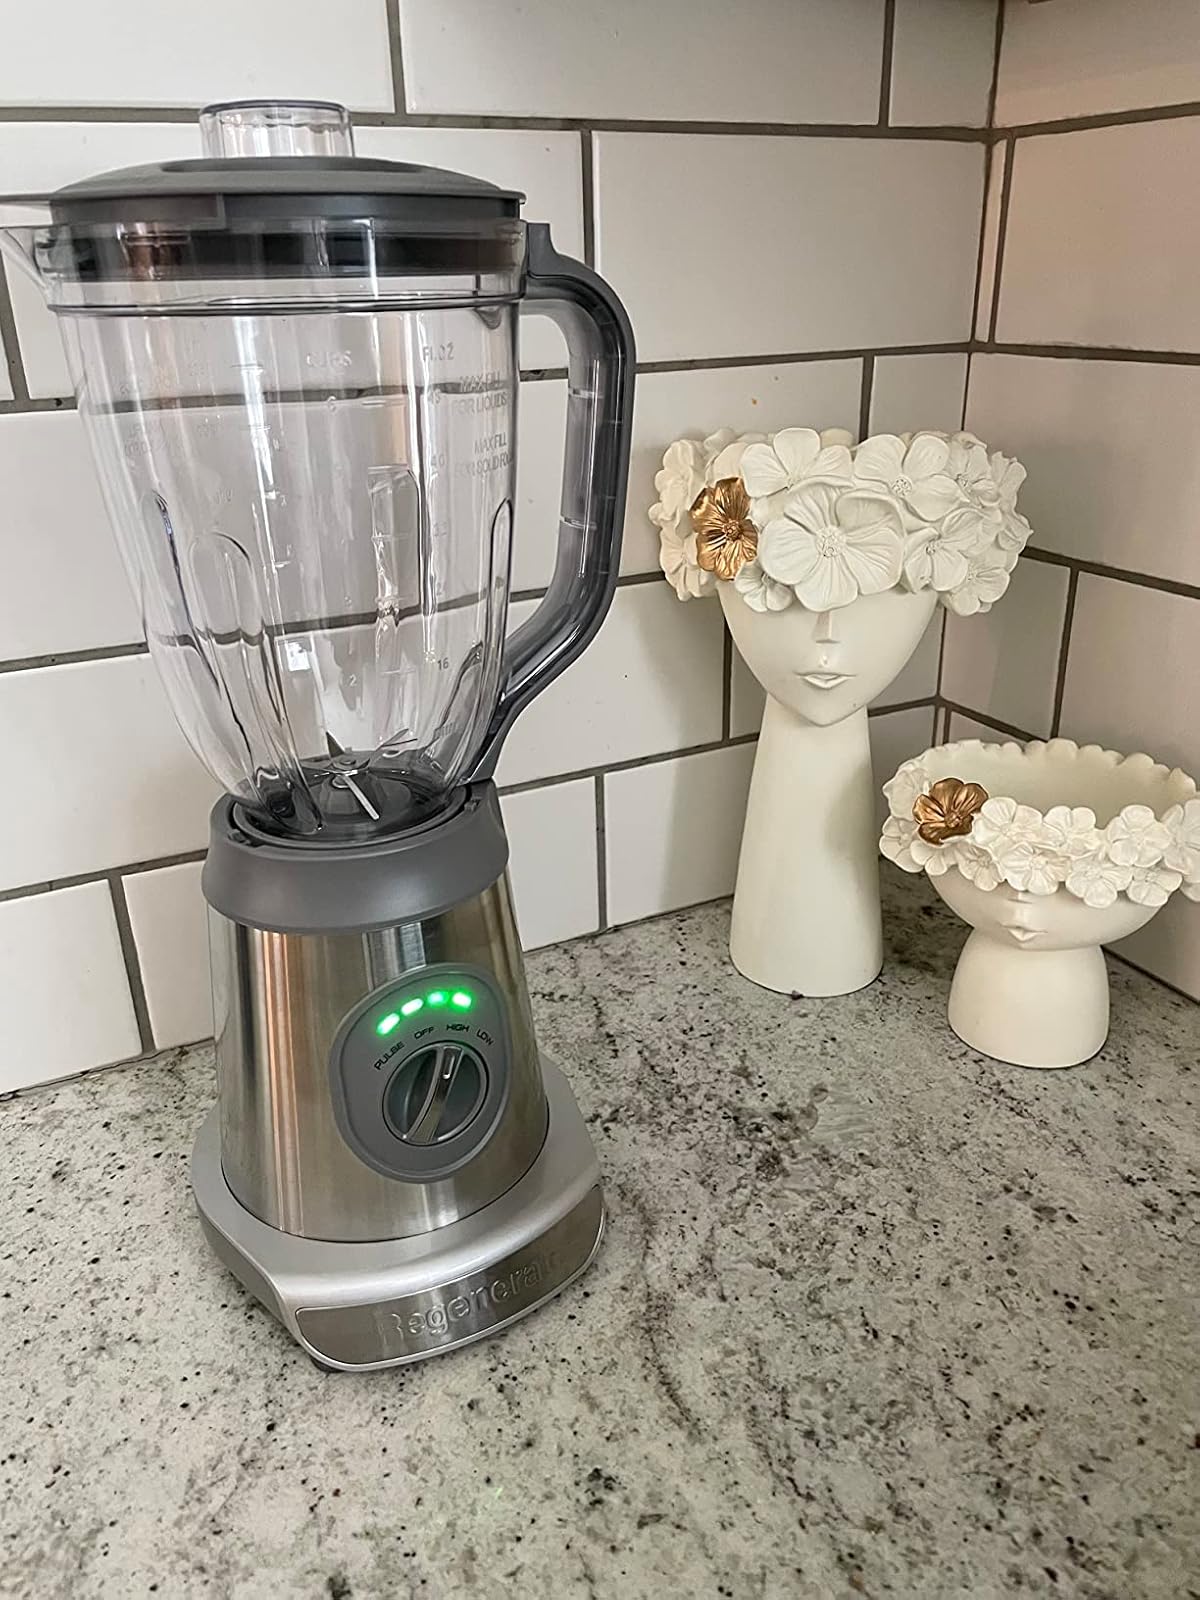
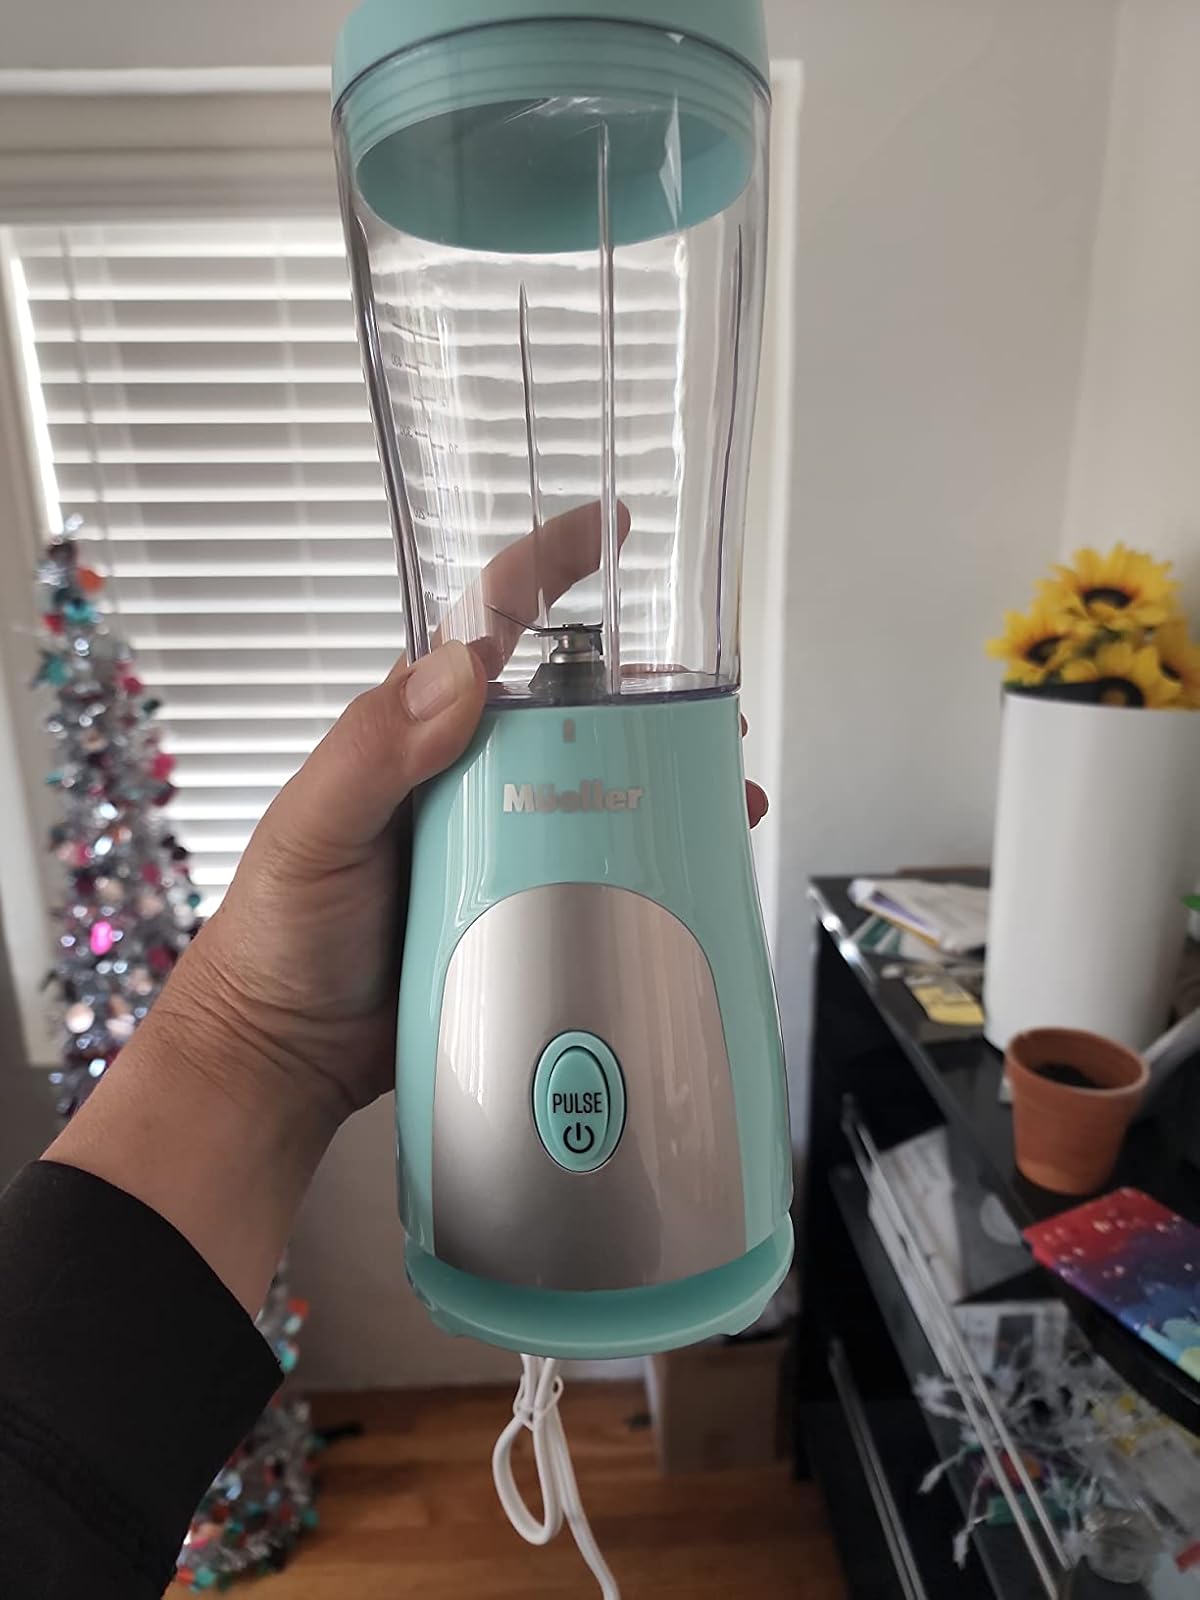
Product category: items_blender
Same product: no